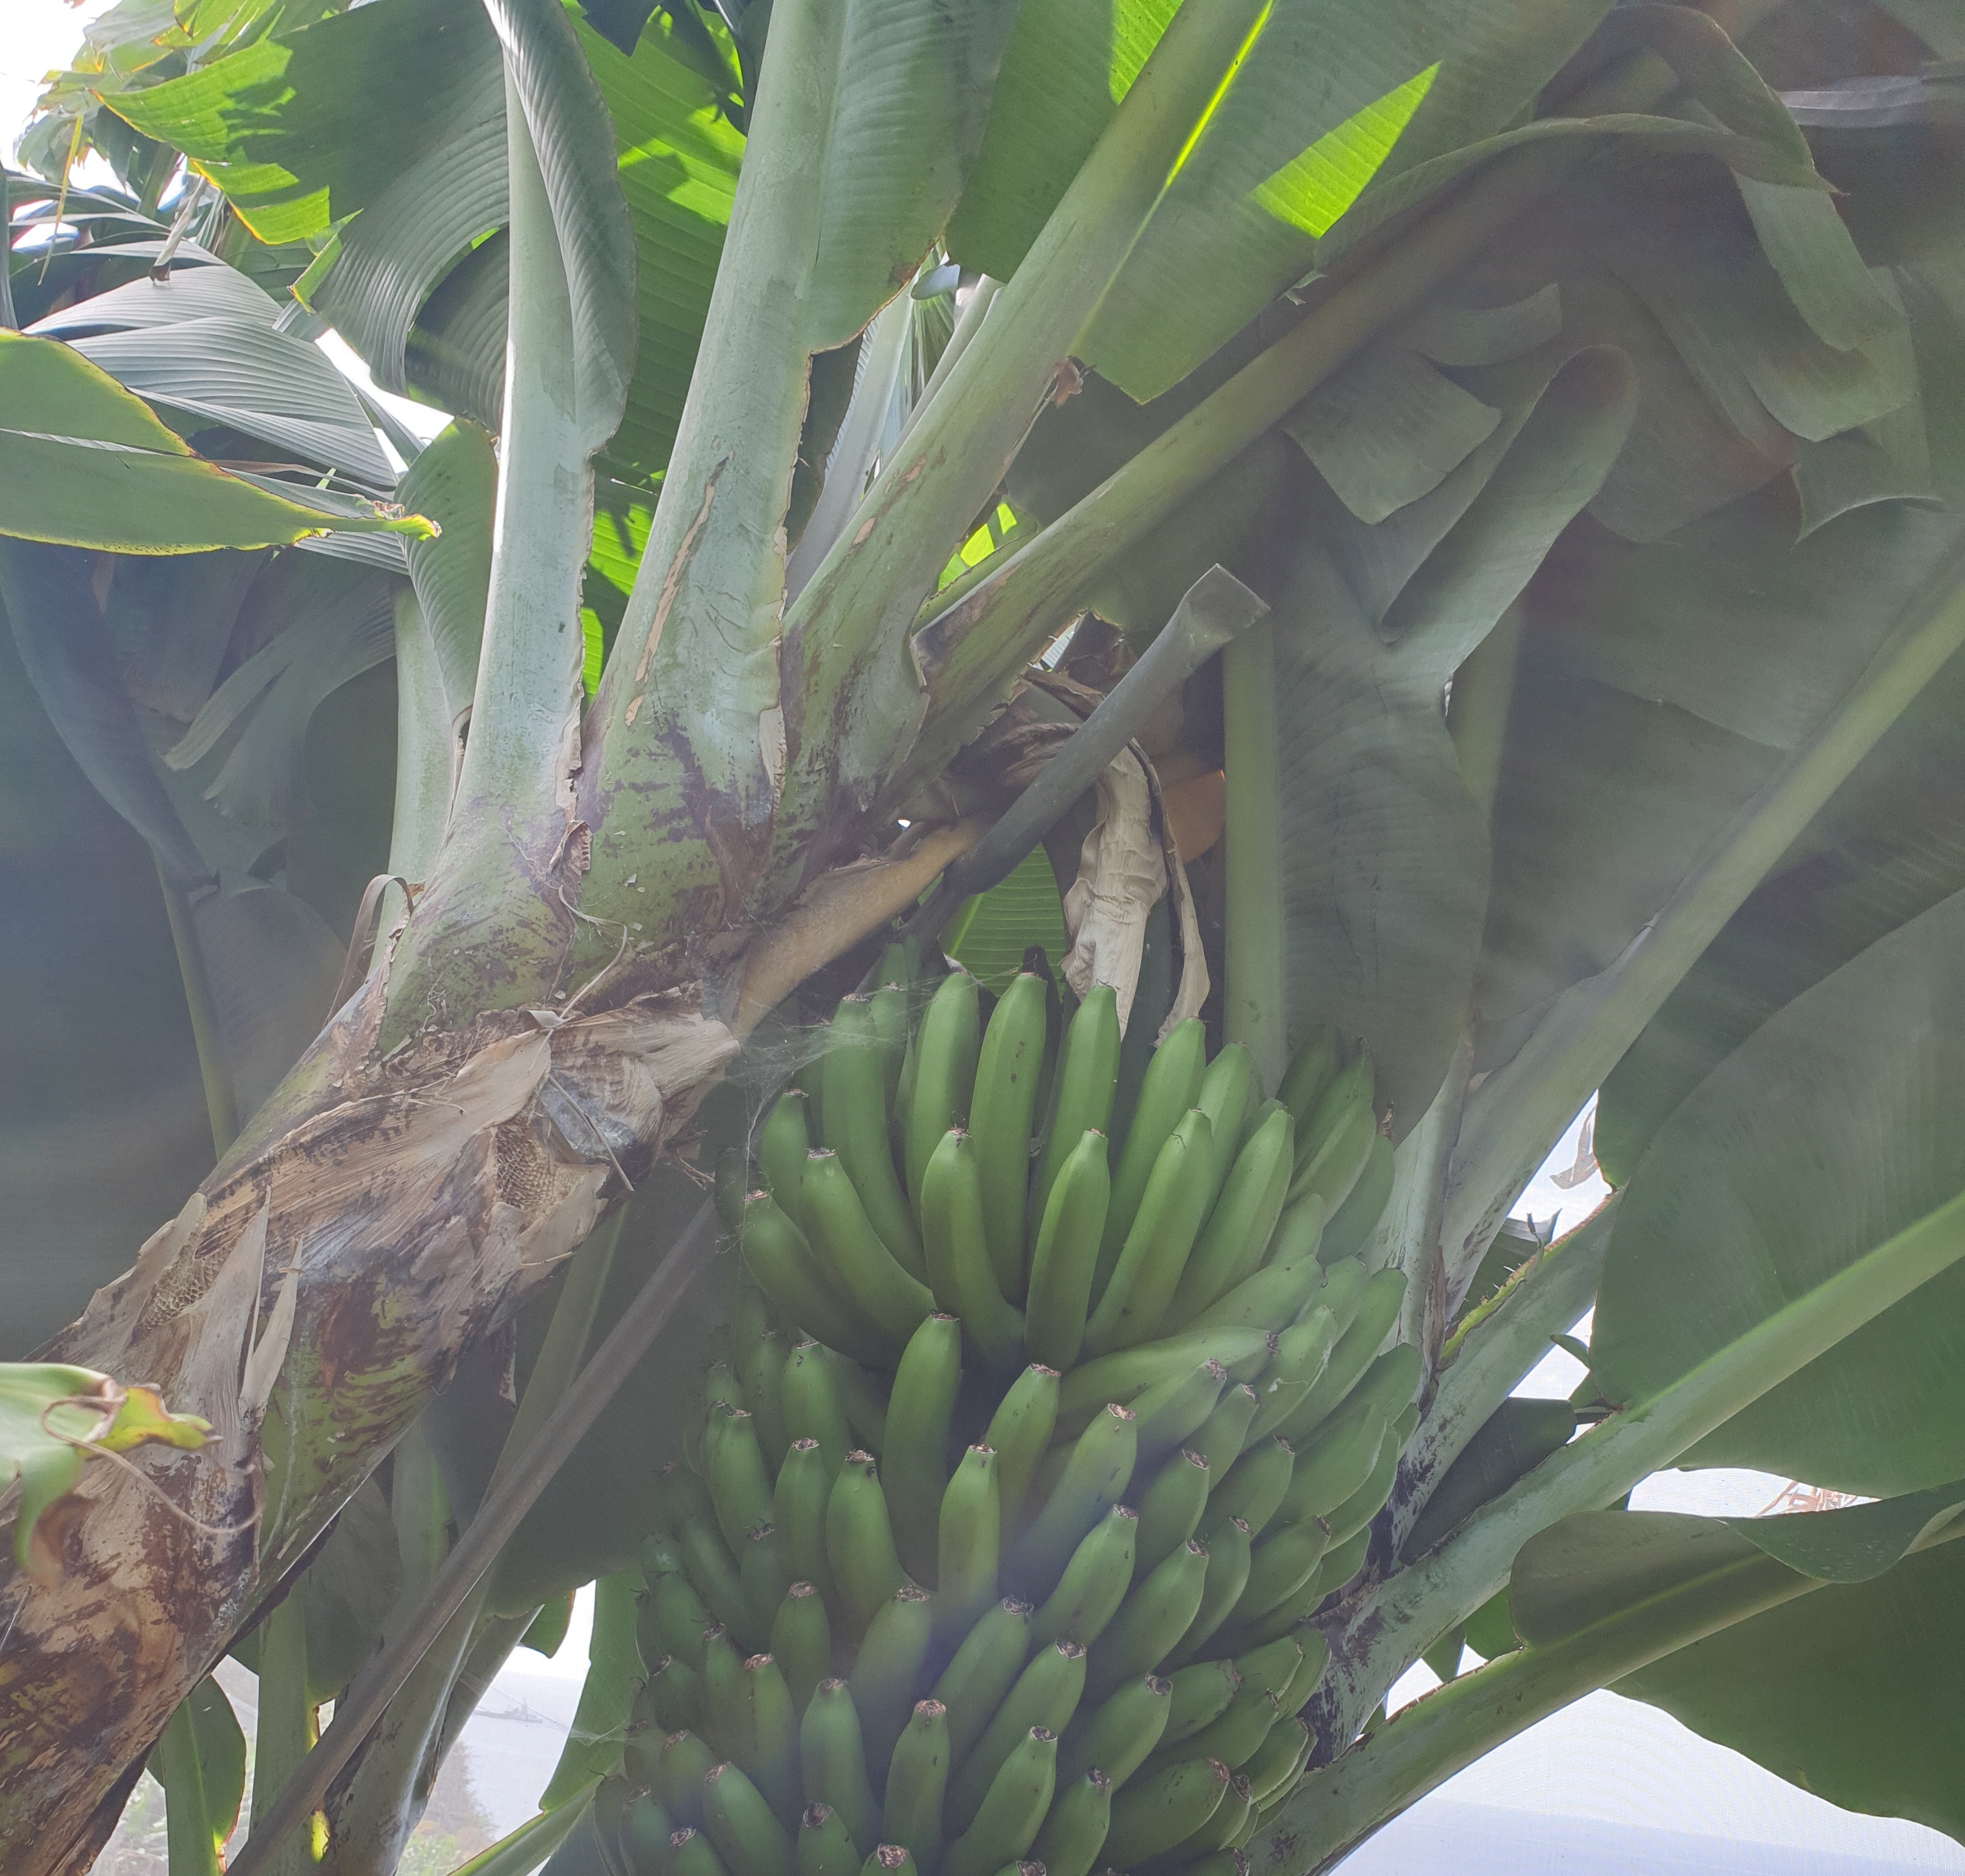
Label: Cut